Curly Girl Method

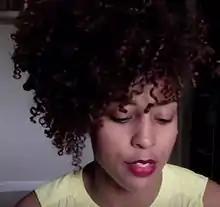
Curly Girl Method

The Curly Girl Method is an approach to hair care designed by author Lorraine Massey for textured hair in its natural state (coils, waves, and curls) that has not been chemically relaxed. This method discourages the daily use of sulfate shampoo, which is considered too harsh for curly hair. Among other things, it calls for the use of a cleansing conditioner in place of shampoo (also called "conditioner washing" or "co-washing"), no silicones (used in many commercial conditioners and styling products), the use of a diffuser when blowdrying, and no combs, brushes, or terrycloth towels. It also includes tips for using hair gel and other styling products. The goal is to treat naturally curly hair gently, minimizing damage to the hair cuticle; to keep it moisturized, since curly hair is more prone to dryness than straight hair; and to accentuate rather than interfere with the hair's natural curl pattern.